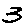
Label: 3